San Simeone, Alvito

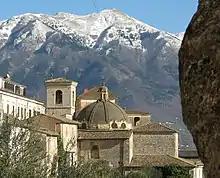
Belltower and dome of San Simeone

The Church of San Simeone Prophet is the main Roman Catholic parish church in the district of La Valle in the town of Alvito, Lazio, in Italy's Frosinone province.